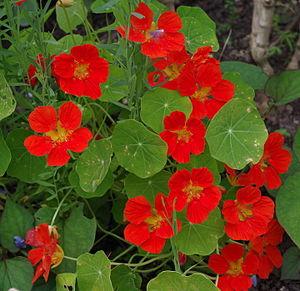
Capucines au Parc floral